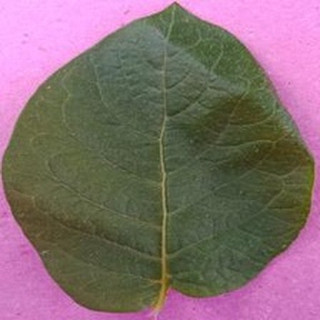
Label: healthy_potato